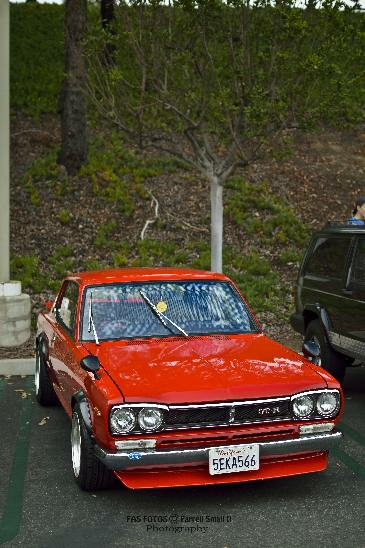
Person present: No